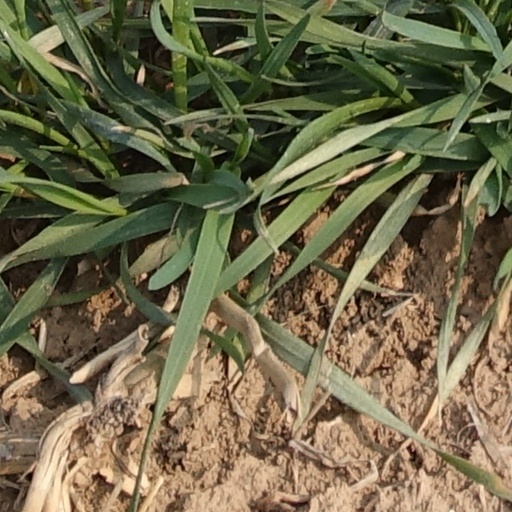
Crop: wheat